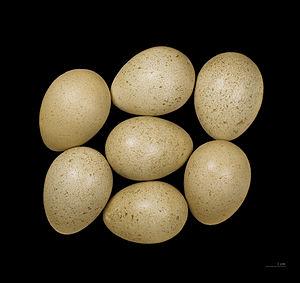
Œuf de Perdrix gambra. Collection de Henri Heim de Balsac / Jacques Perrin de Brichambaut. Localité: Massad, Algérie. Muséum de Toulouse
La Perdrix gambra est une espèce d'oiseaux appartenant à la famille des Phasianidae.